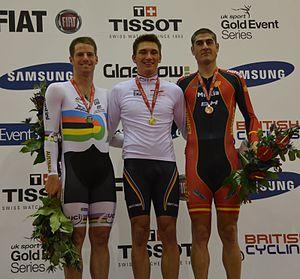
La Coupe du monde de cyclisme sur piste 2012 – 2013 est une compétition organisée par l'UCI qui regroupe plusieurs épreuves de cyclisme sur piste. La saison débute le 11 octobre 2012 et se termine le 19 janvier 2013. Pour cette saison, trois manches sont au programme.